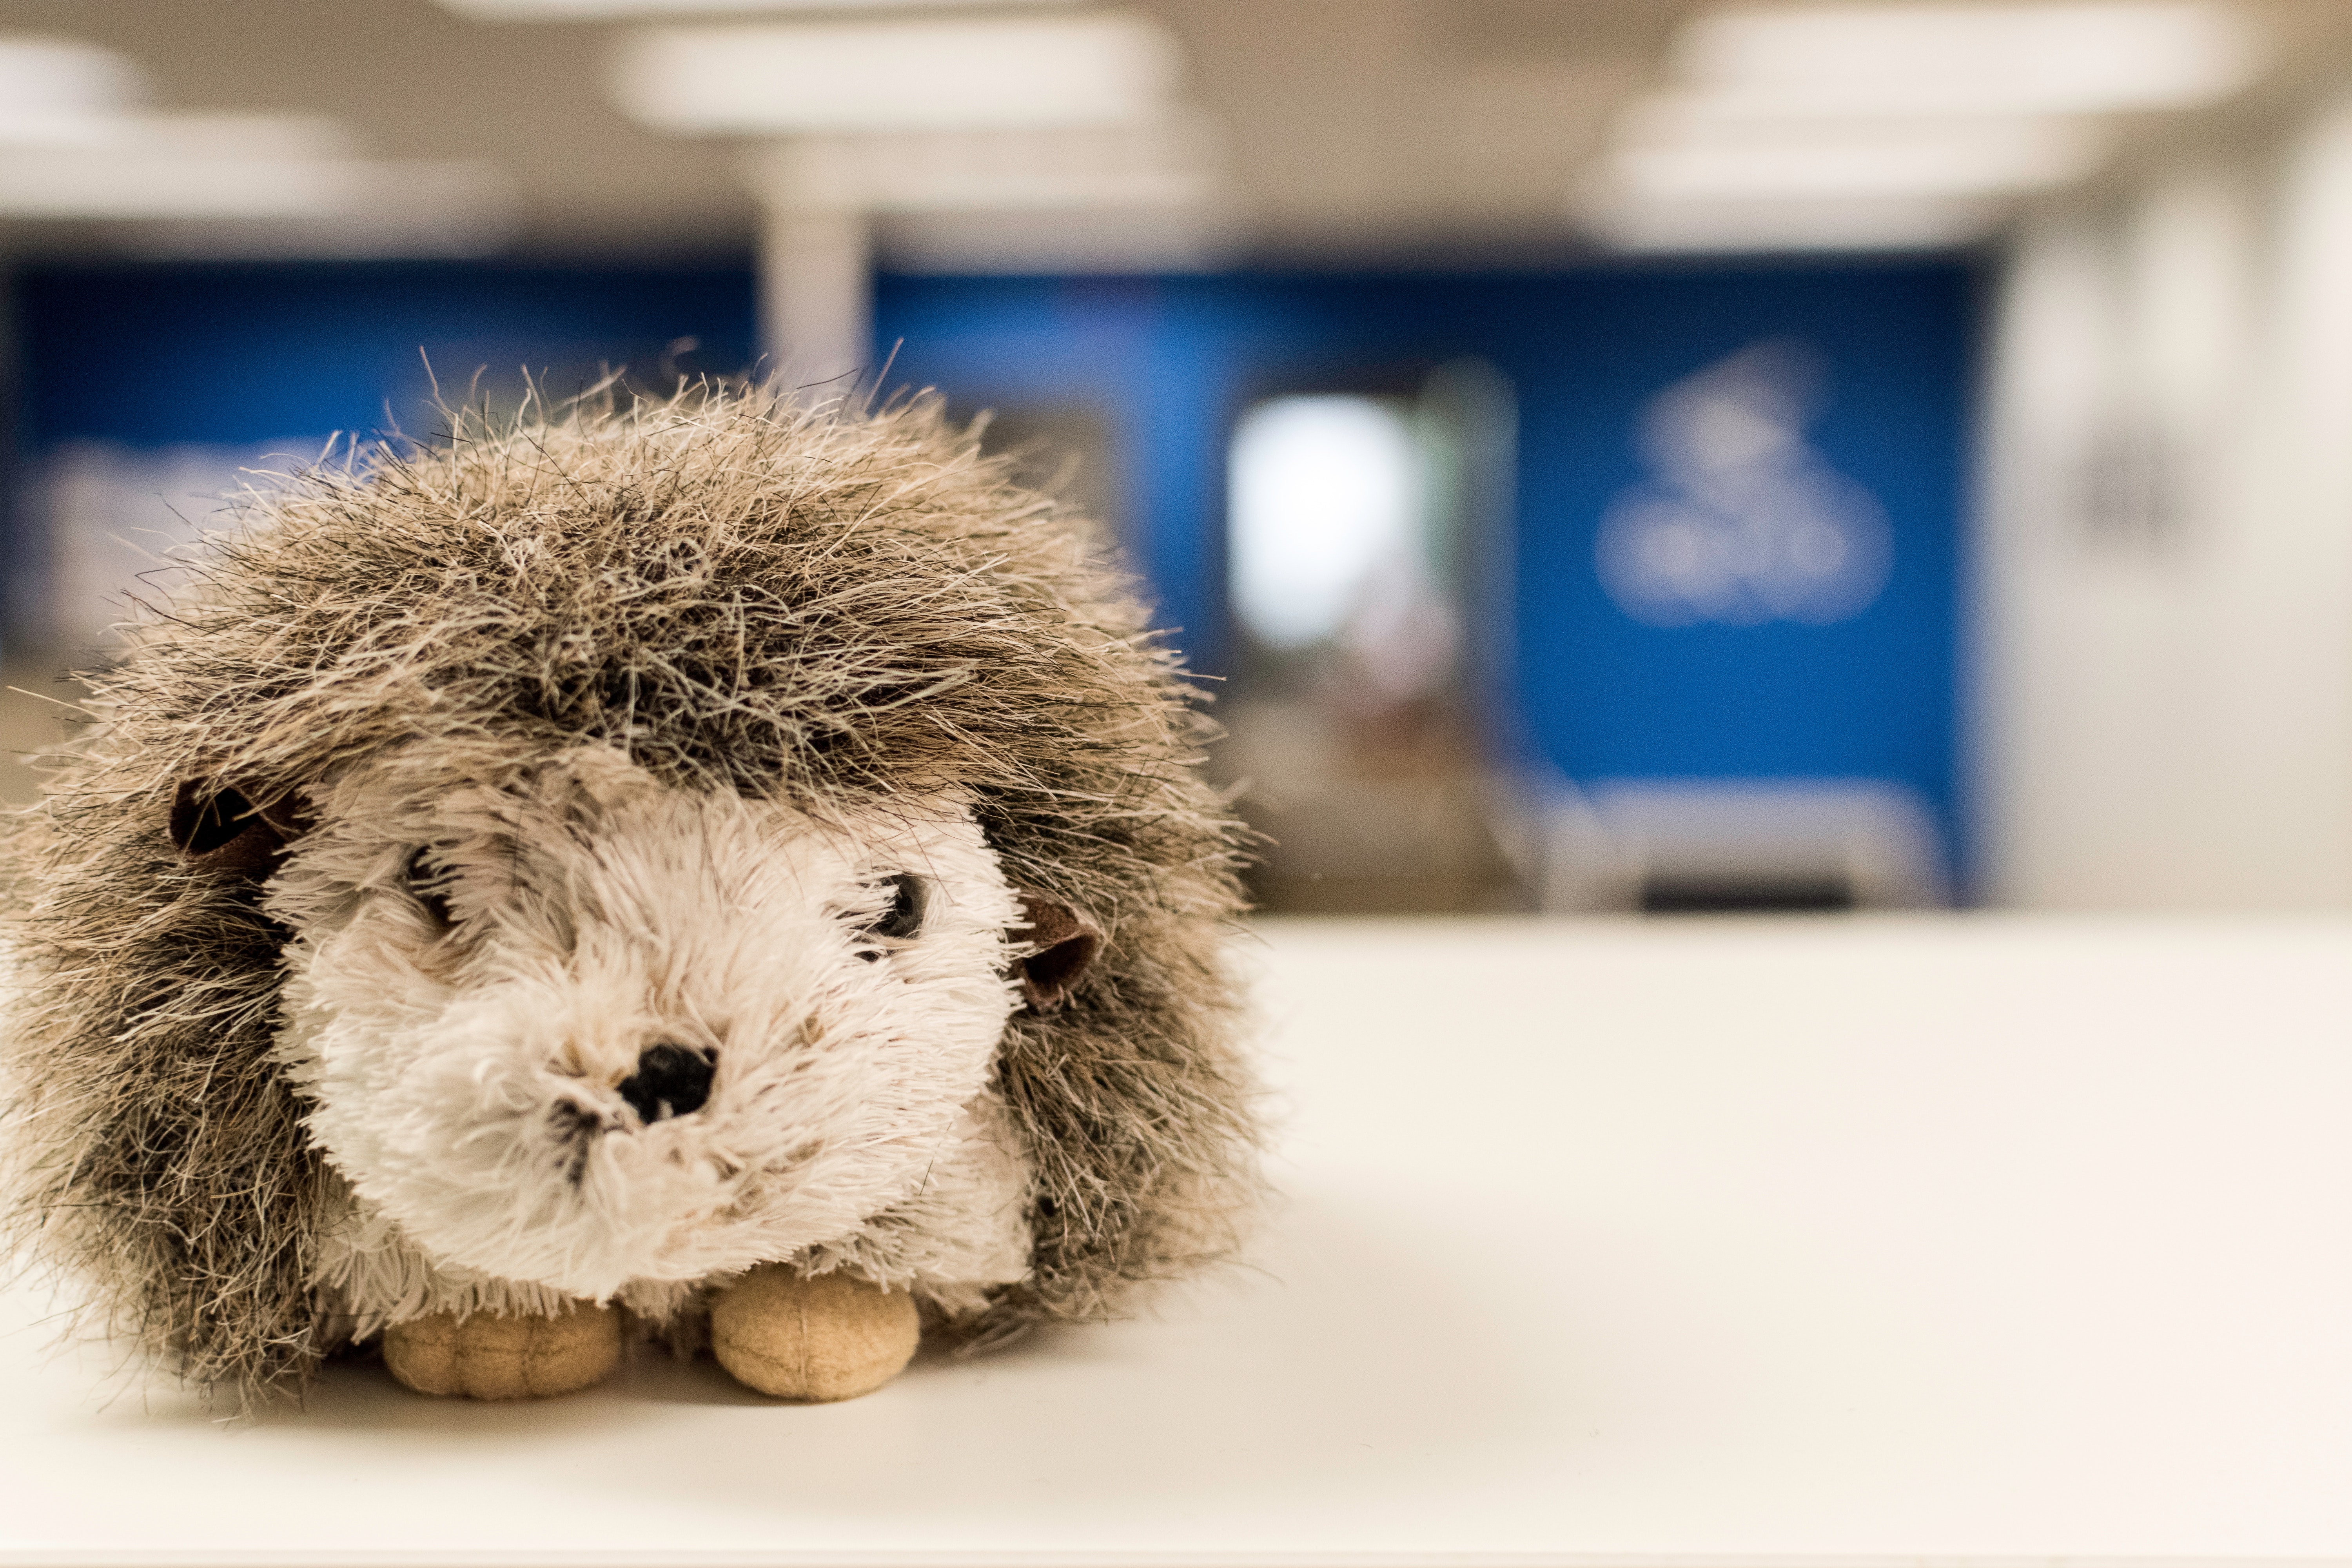
stuffed toy, hedgehog, snout, plush, organism, fur, textile, erinaceidae, toy